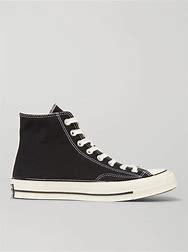
Brand: Converse
Model: Chuck 70 Canvas